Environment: real
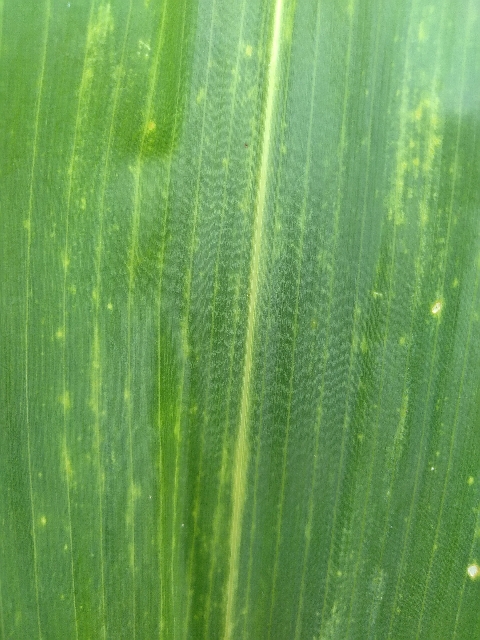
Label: lethal_necrosis